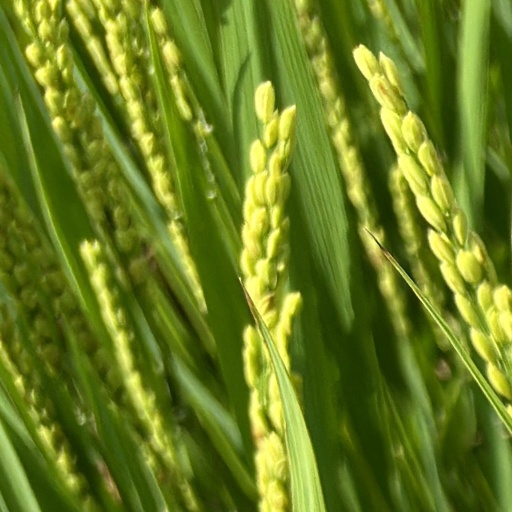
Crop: rice